Kostrzyn nad Odrą

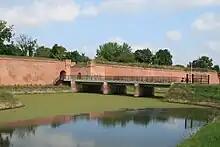
Kostrzyn nad Odrą Fortress

During World War I, a German strict regime prisoner-of-war camp for French, Russian, Belgian, British and Canadian officers was operated at the local fortress. Notable inmates included Leefe Robinson, Jocelyn Lee Hardy, Roland Garros and Jules Bastin, who all made unsuccessful escape attempts. It is considered the only German POW camp of World War I from which no one managed to escape.